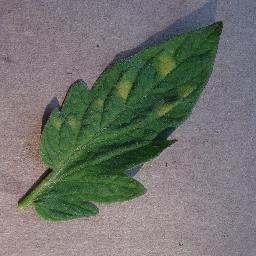
Label: Tomato___Leaf_Mold